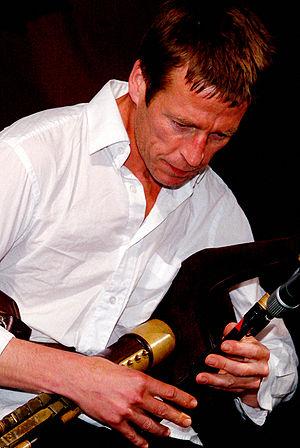
Kíla est un groupe de musique celtique. Il tire son originalité des différentes et nombreuses influences musicales en créant un style tribal et original de la musique irlandaise.